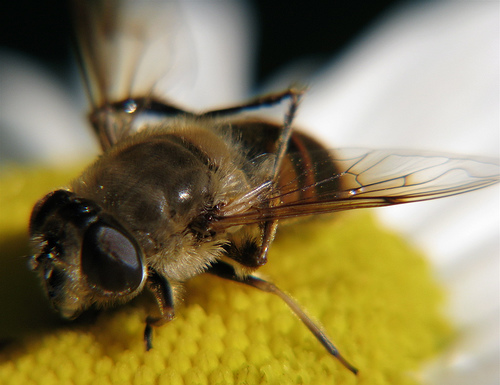
Flower: daisy